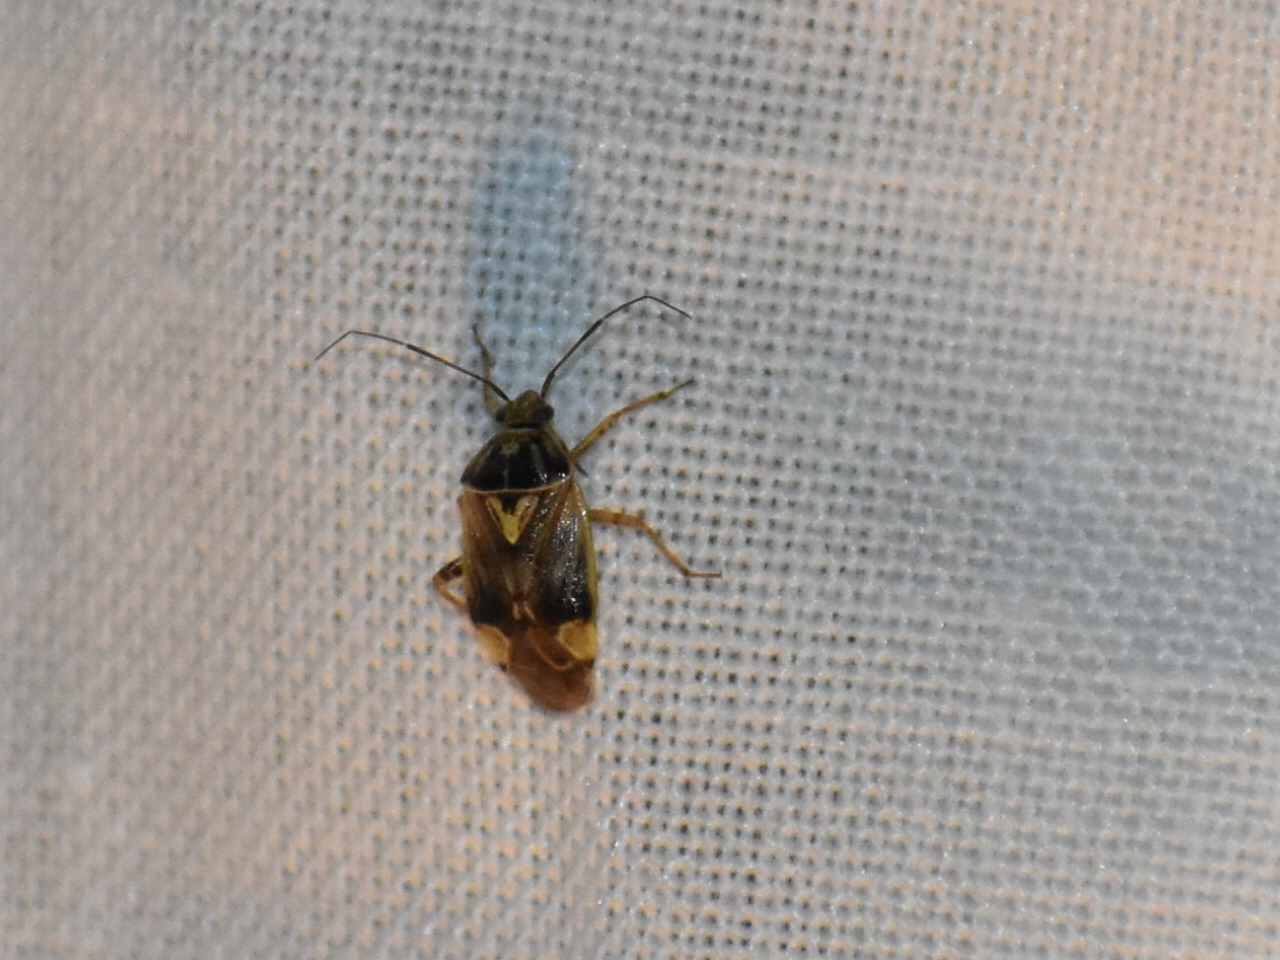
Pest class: lygus_bug